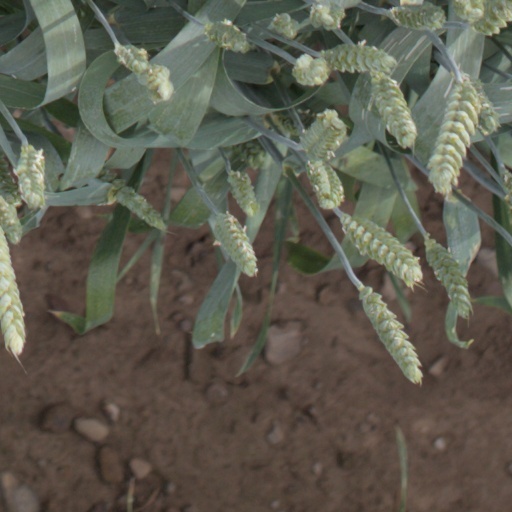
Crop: wheat